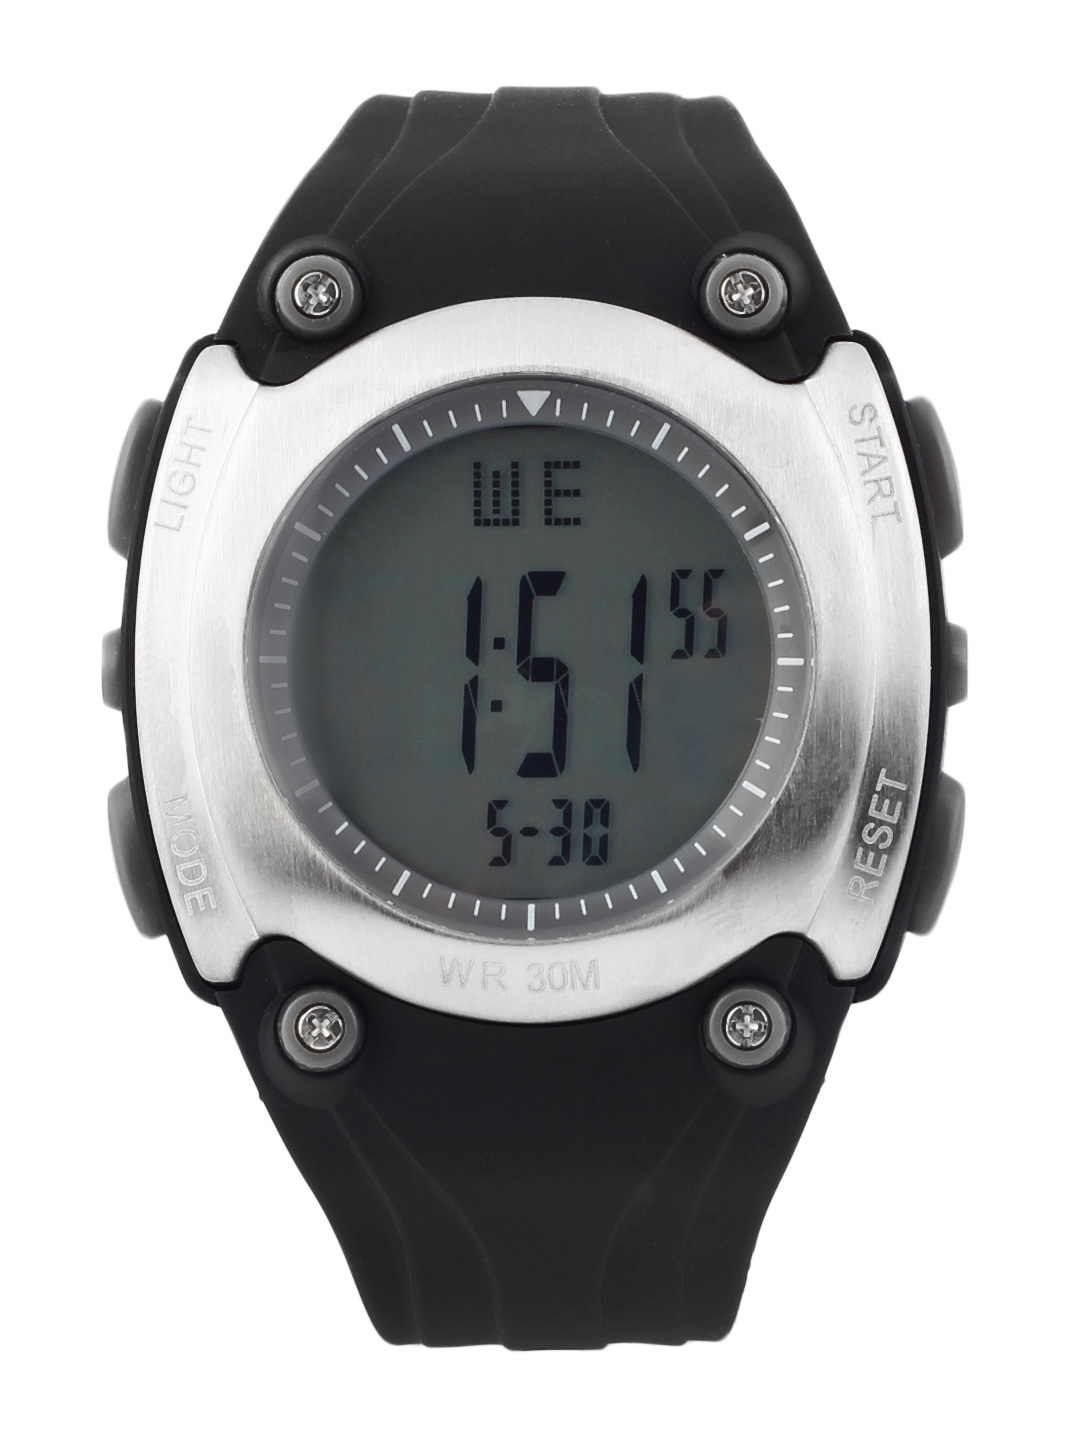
Maxima Men Scuba Digital Watch
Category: Accessories / Watches / Watches
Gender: Men
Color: Black
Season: Winter 2016
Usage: Casual